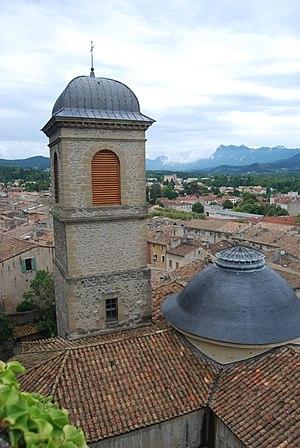
Clocher et une partie de l'église.
L'église Saint-Sauveur est une église catholique située à Crest, en France.